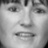
Emotion: happy